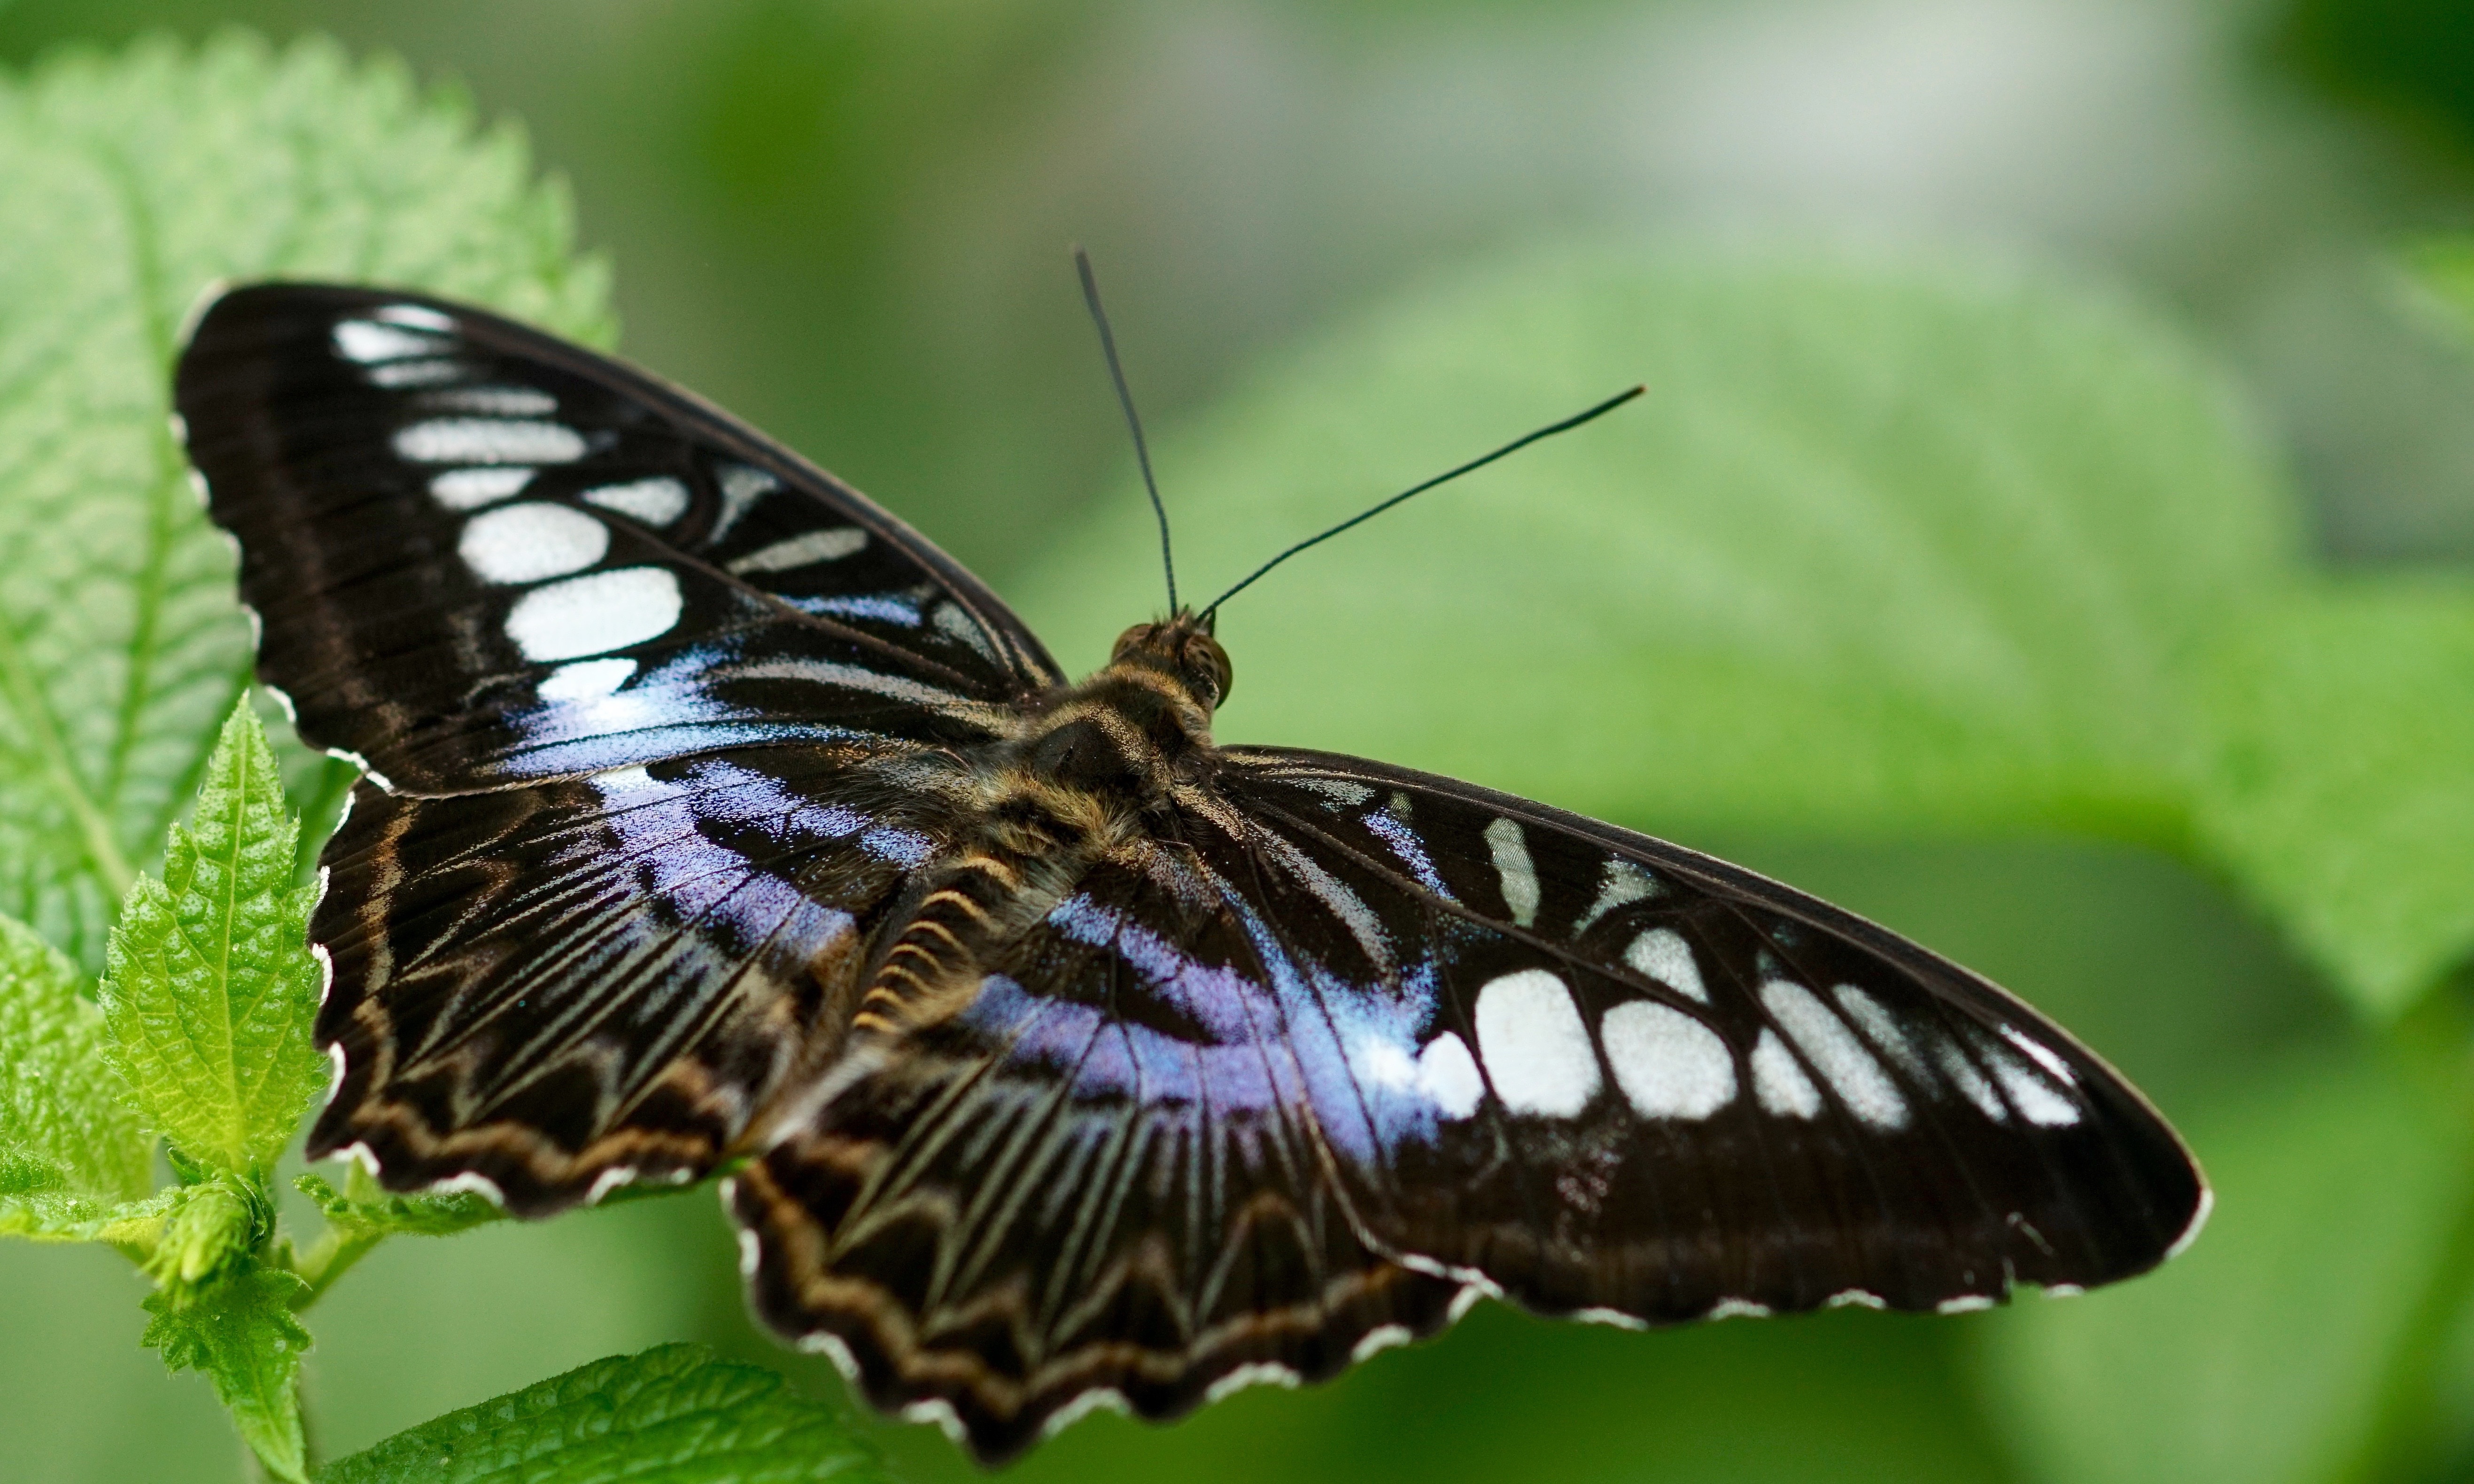
nature, wing, flower, animal, wildlife, tropical, color, insect, blue, butterfly, colorful, close, fauna, invertebrate, close up, violet, beautiful, exotic, macro photography, arthropod, pollinator, tropical house, butterfly house, moths and butterflies, lycaenid, brush footed butterfly, colias